I'm with You World Tour

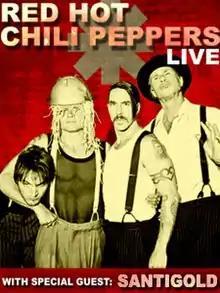
Promotional poster for a North American show

The tour was officially announced in July 2011, while the band was on a promotional tour for the record. Sound engineer, Dave Rat said the tour will last into 2013 and the band's schedule will be spent 3 weeks on the road and 2 weeks off throughout the tour, a plan they have followed on previous tours. For the world tour, the band added percussionist Mauro Refosco and Chris Warren, their drum tech, to play keyboards. During the promo tour, the band filmed a second version (the band didn't agree with the original version) of the music video for The Adventures of Rain Dance Maggie, the album's first single on a rooftop in Venice Beach. The band performed various songs in between takes for the onlookers below. Upon album release, the band performed a concert in Cologne, Germany; where the group played the entire album in sequence minus one song. Deemed, "Red Hot Chili Peppers Live: I'm With You", the concert was streamed via satellite into movie theaters in various parts of the world including Europe and North America.